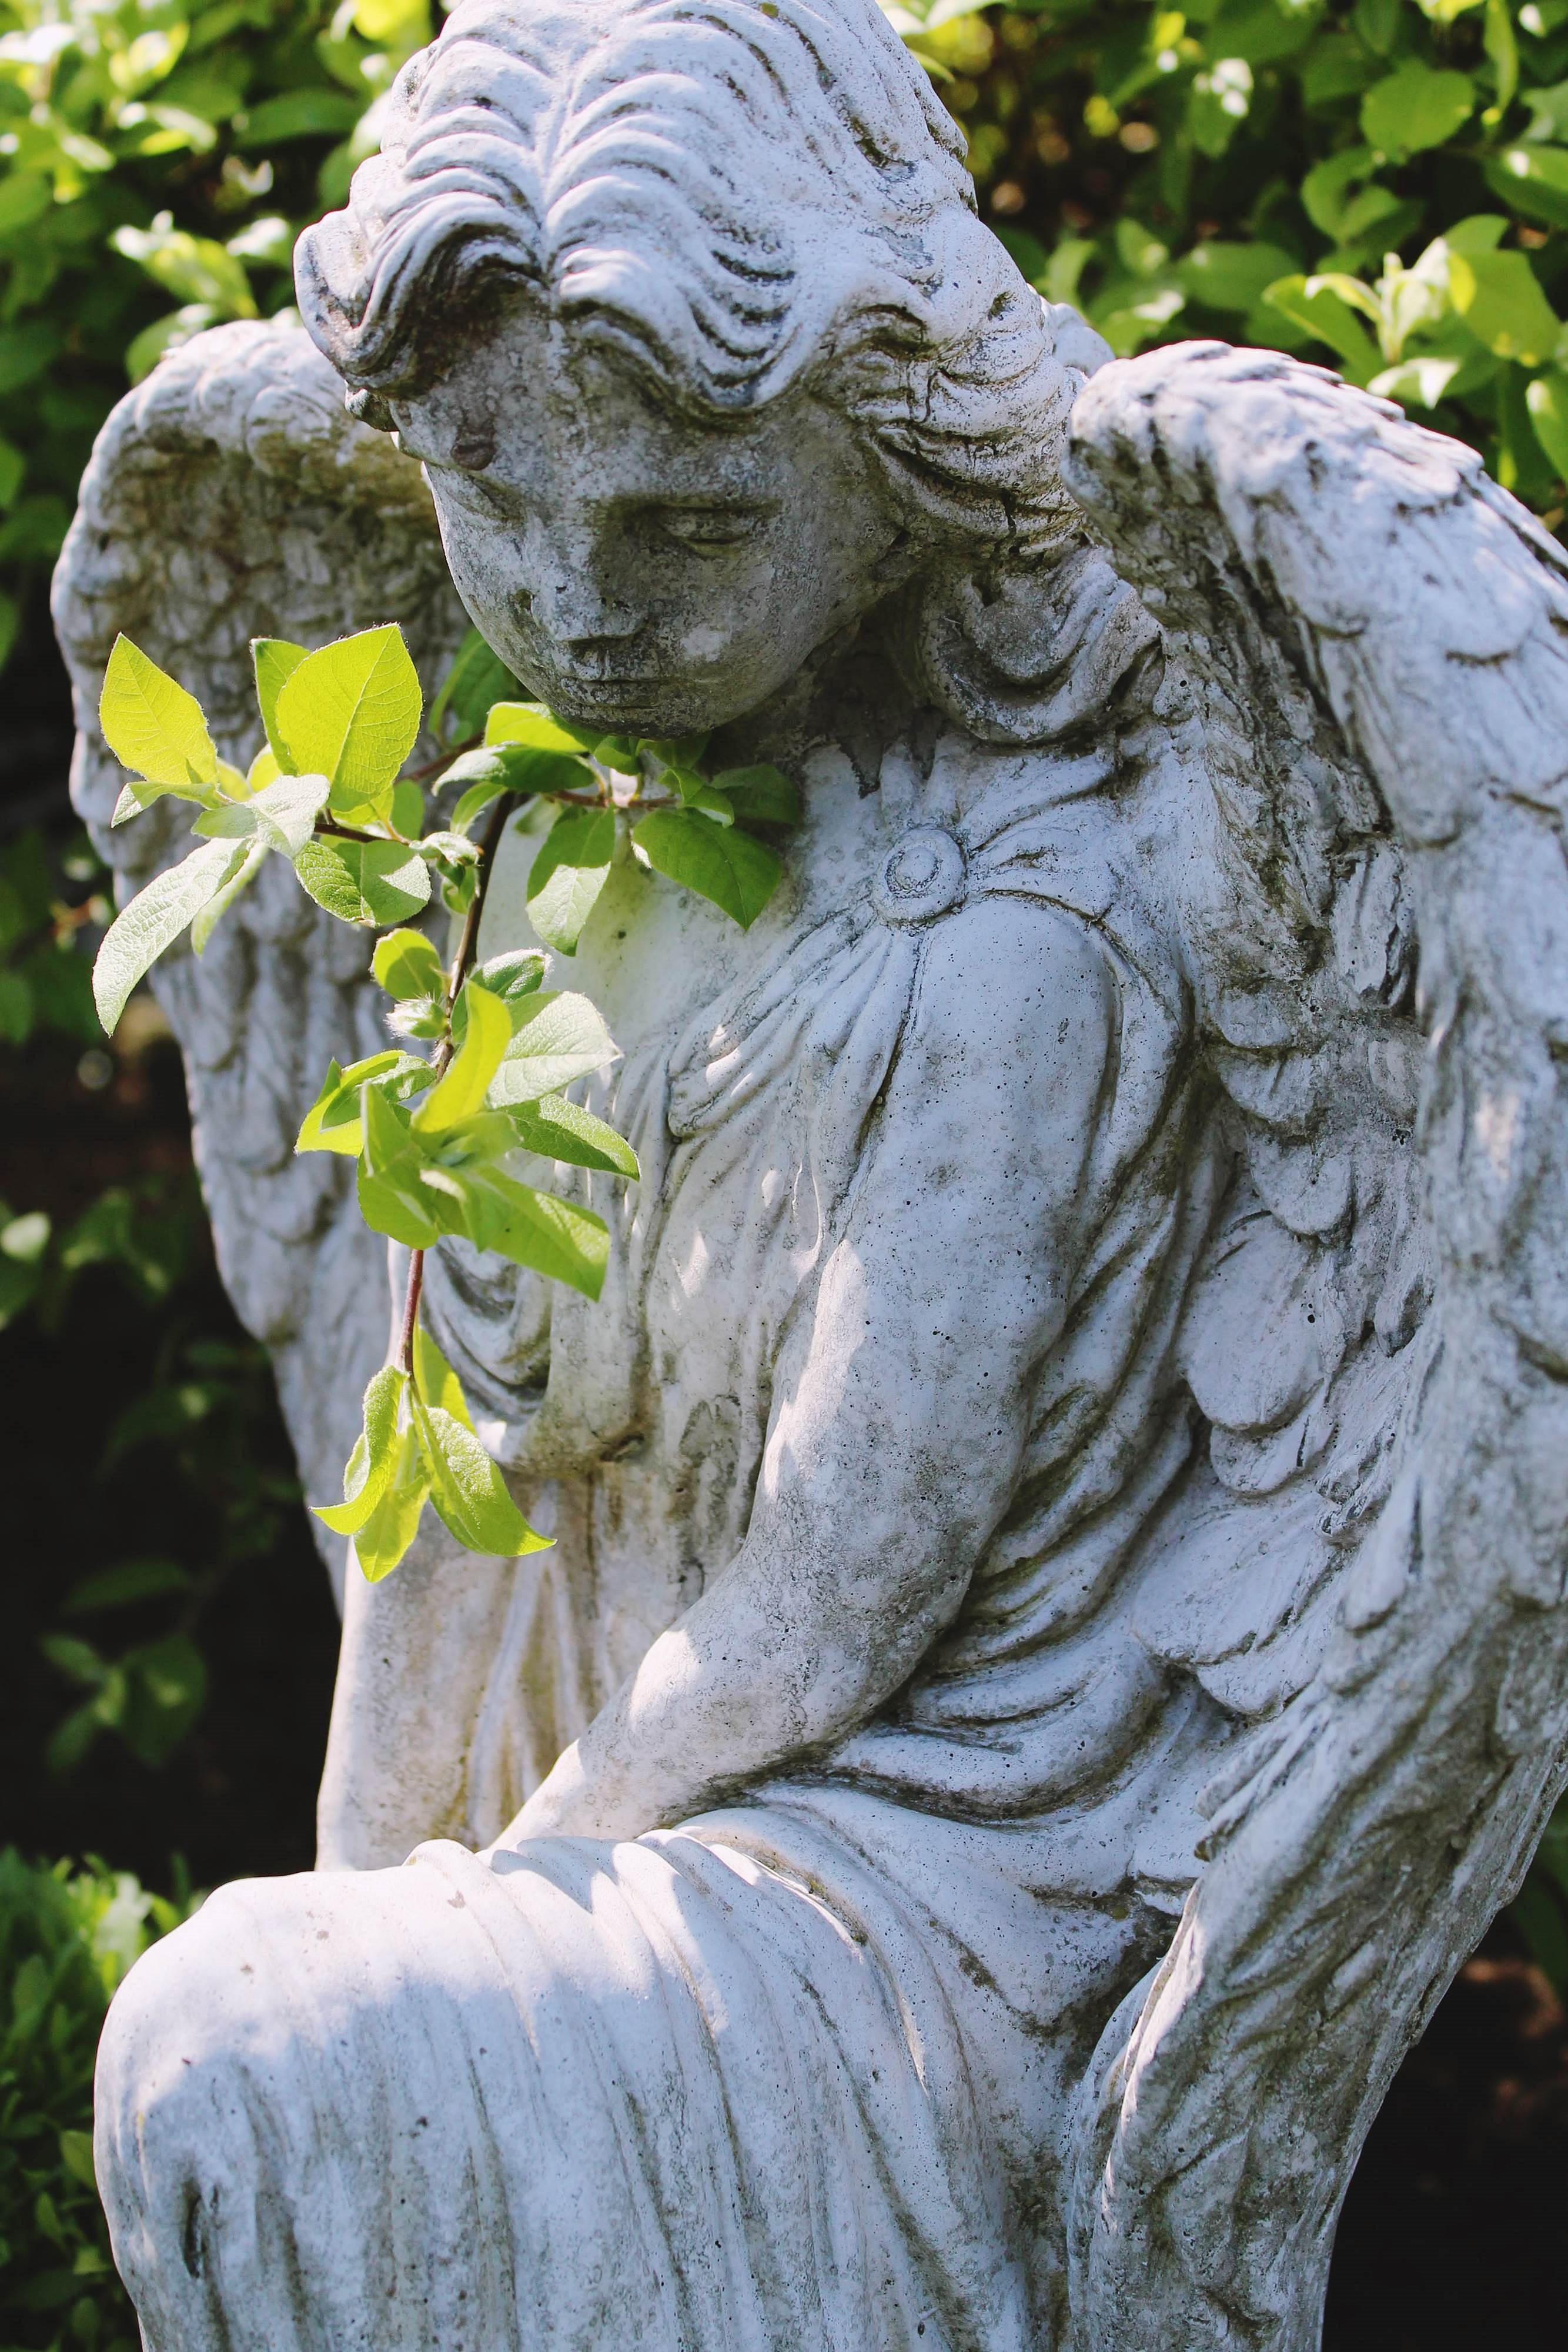
nature, branch, wing, plant, woman, old, stone, monument, statue, love, symbol, peaceful, peace, religion, memory, botany, infinity, rest, cemetery, garden, tombstone, death, close, spiritual, pray, deco, grave, sculpture, memorial, angel, art, transience, figure, temple, faith, hope, prayer, holy, tomb, carving, die, silent, angel figure, mourning, farewell, funeral, harmony, resting place, spirituality, stone figure, rock carving, last calm, consolation, symbolic, guardian angel, stone carving